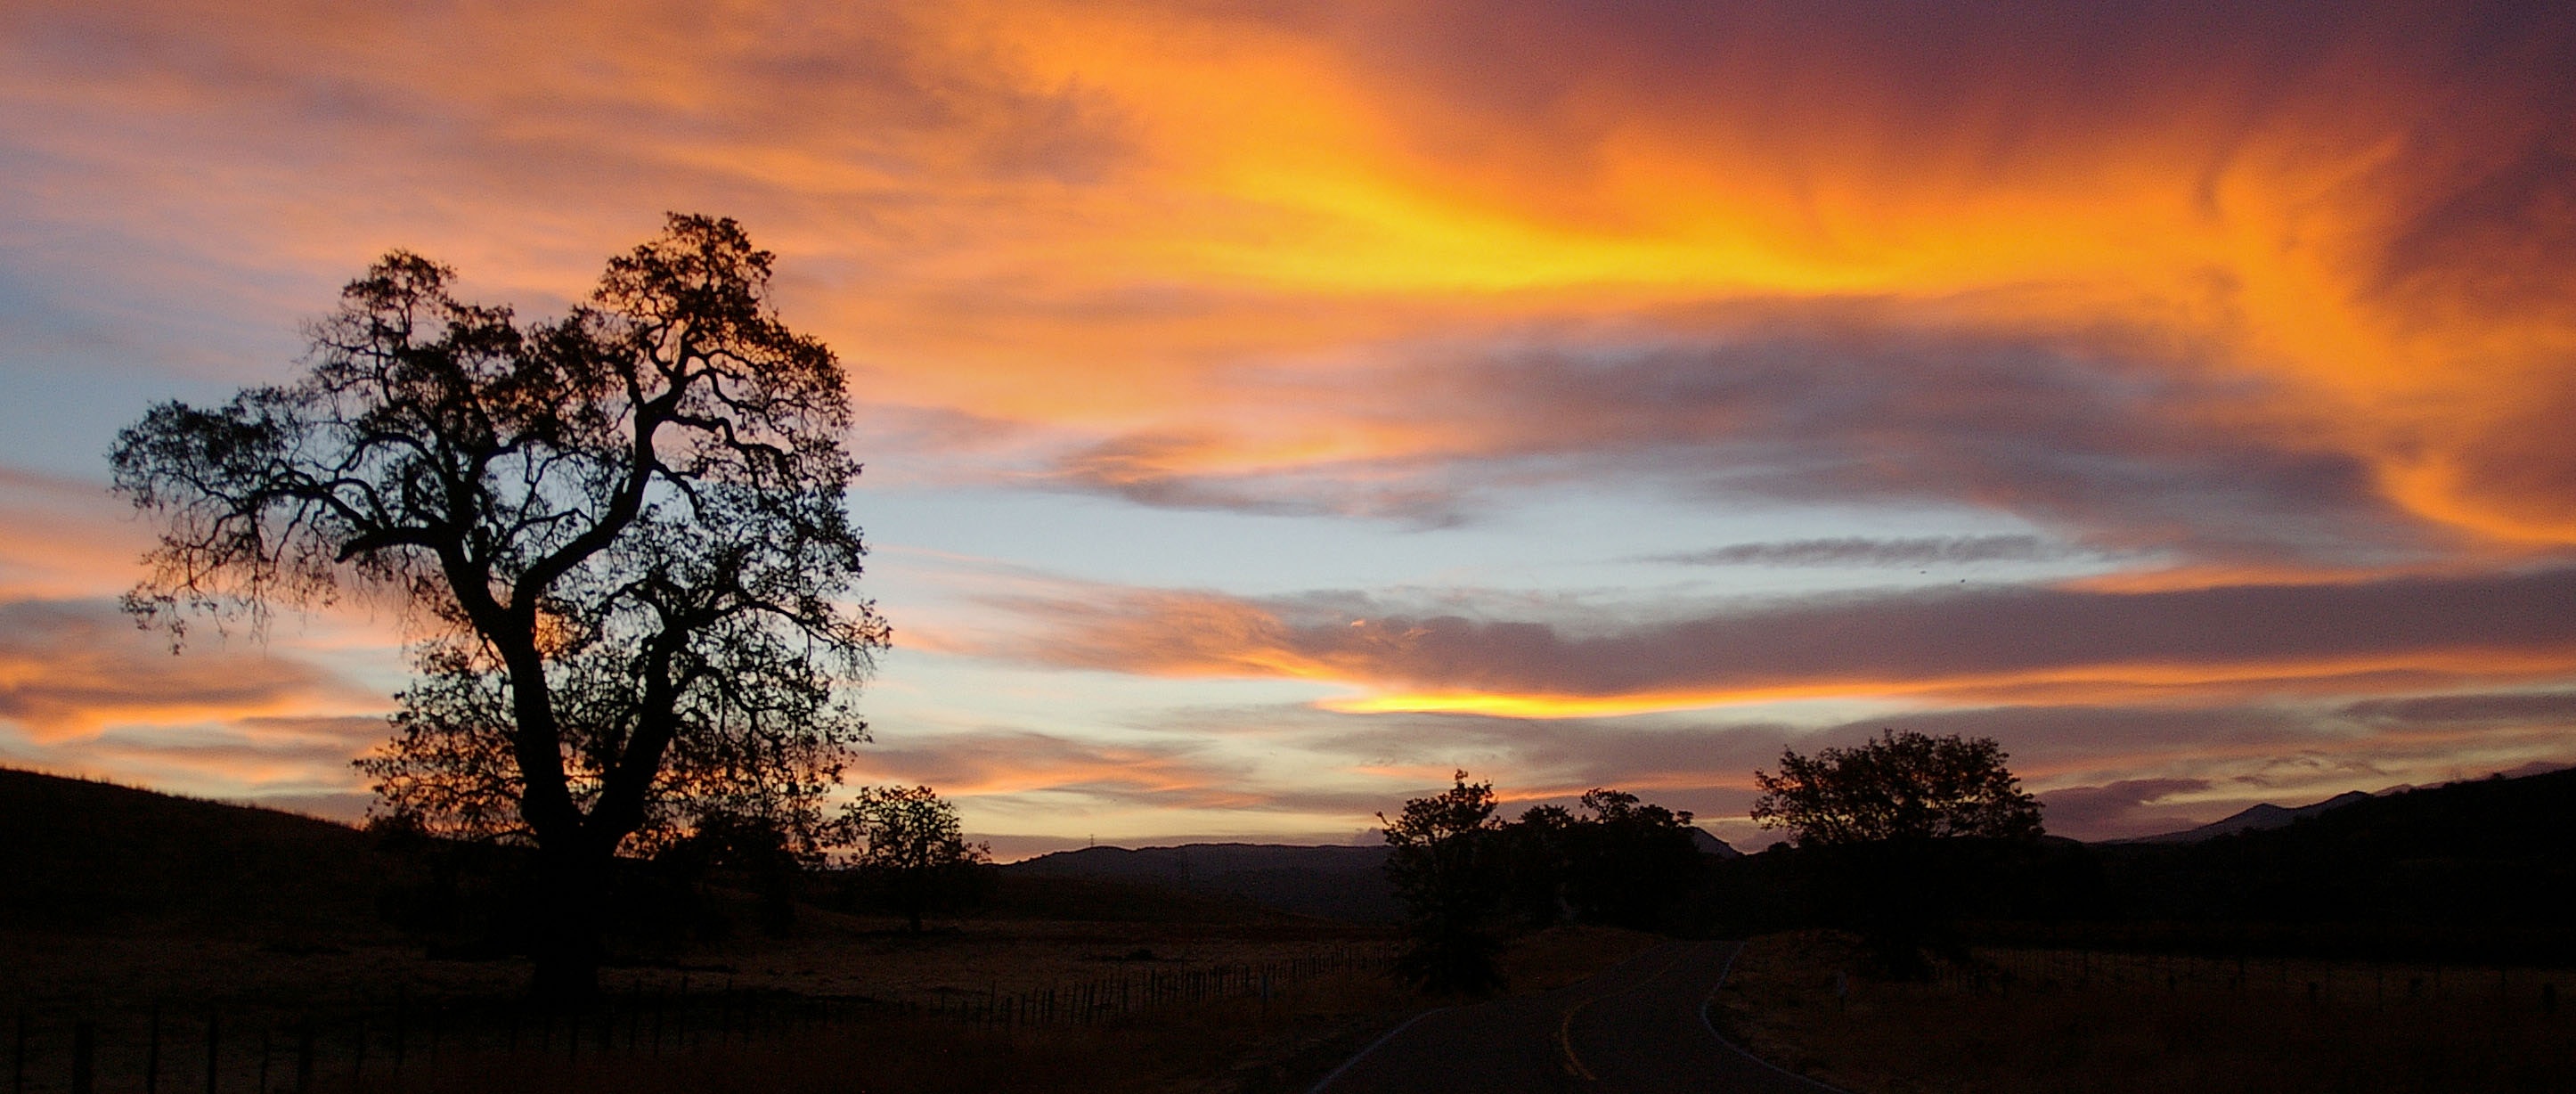
sky, red sky at morning, natural landscape, nature, cloud, afterglow, sunset, sunrise, horizon, evening, atmospheric phenomenon, dusk, morning, tree, atmosphere, landscape, sunlight, dawn, rural area, celestial event, photography, branch, sun, plant, meteorological phenomenon, wildlife, plain, cumulus